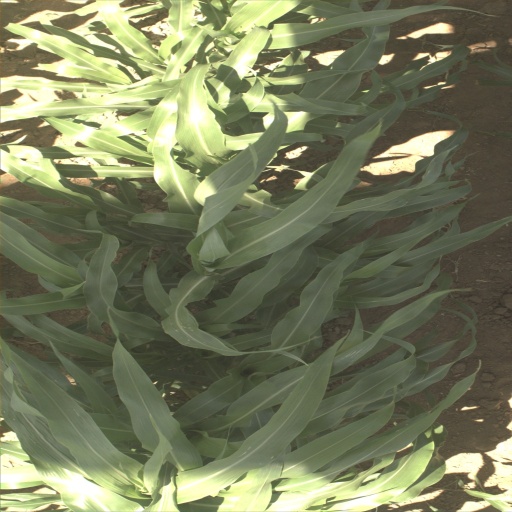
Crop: sorghum